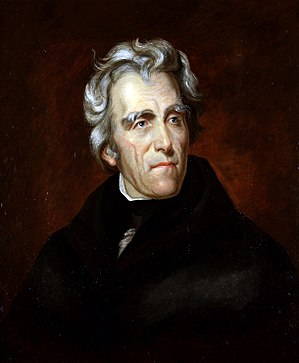
Andrew Jackson
Andrew 'Old Hickory' Jackson var USA's 7. præsident fra 1829 til 1837. Han var militær guvernør i Florida, øverstbefalende over de amerikanske styrker i slaget om New Orleans i 1815 og hans navn er blevet et eponym i udtrykket jacksonsk demokrati. Jackson var den dominerende skikkelse i USA's politik i 1820'erne og 1830'erne. Han var med sine politiske ambitioner med til at forme det moderne demokratiske parti. Hans eftermæle er blandet, fordi han var beskytter af den individuelle frihed, men gik ind for udryddelse af indianerne og var for slaveriet. Han var kendt som en barsk politiker med en fortid fra udvidelsen mod vest. Hans portræt findes på den amerikanske tyvedollarseddel.